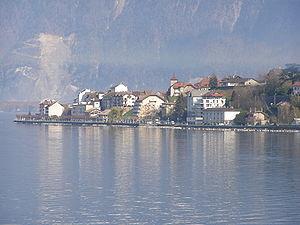
Village de la partie française de Saint-Gingolph